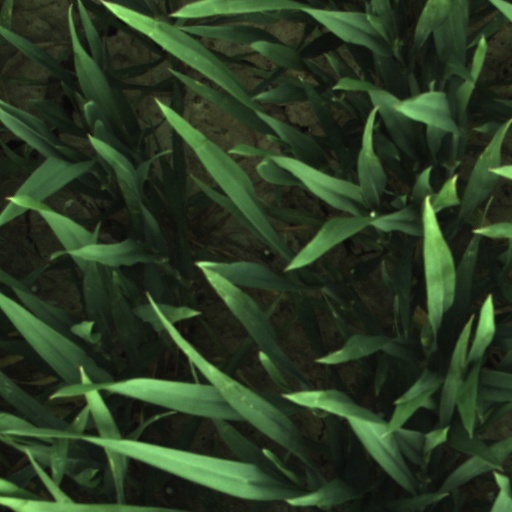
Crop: wheat